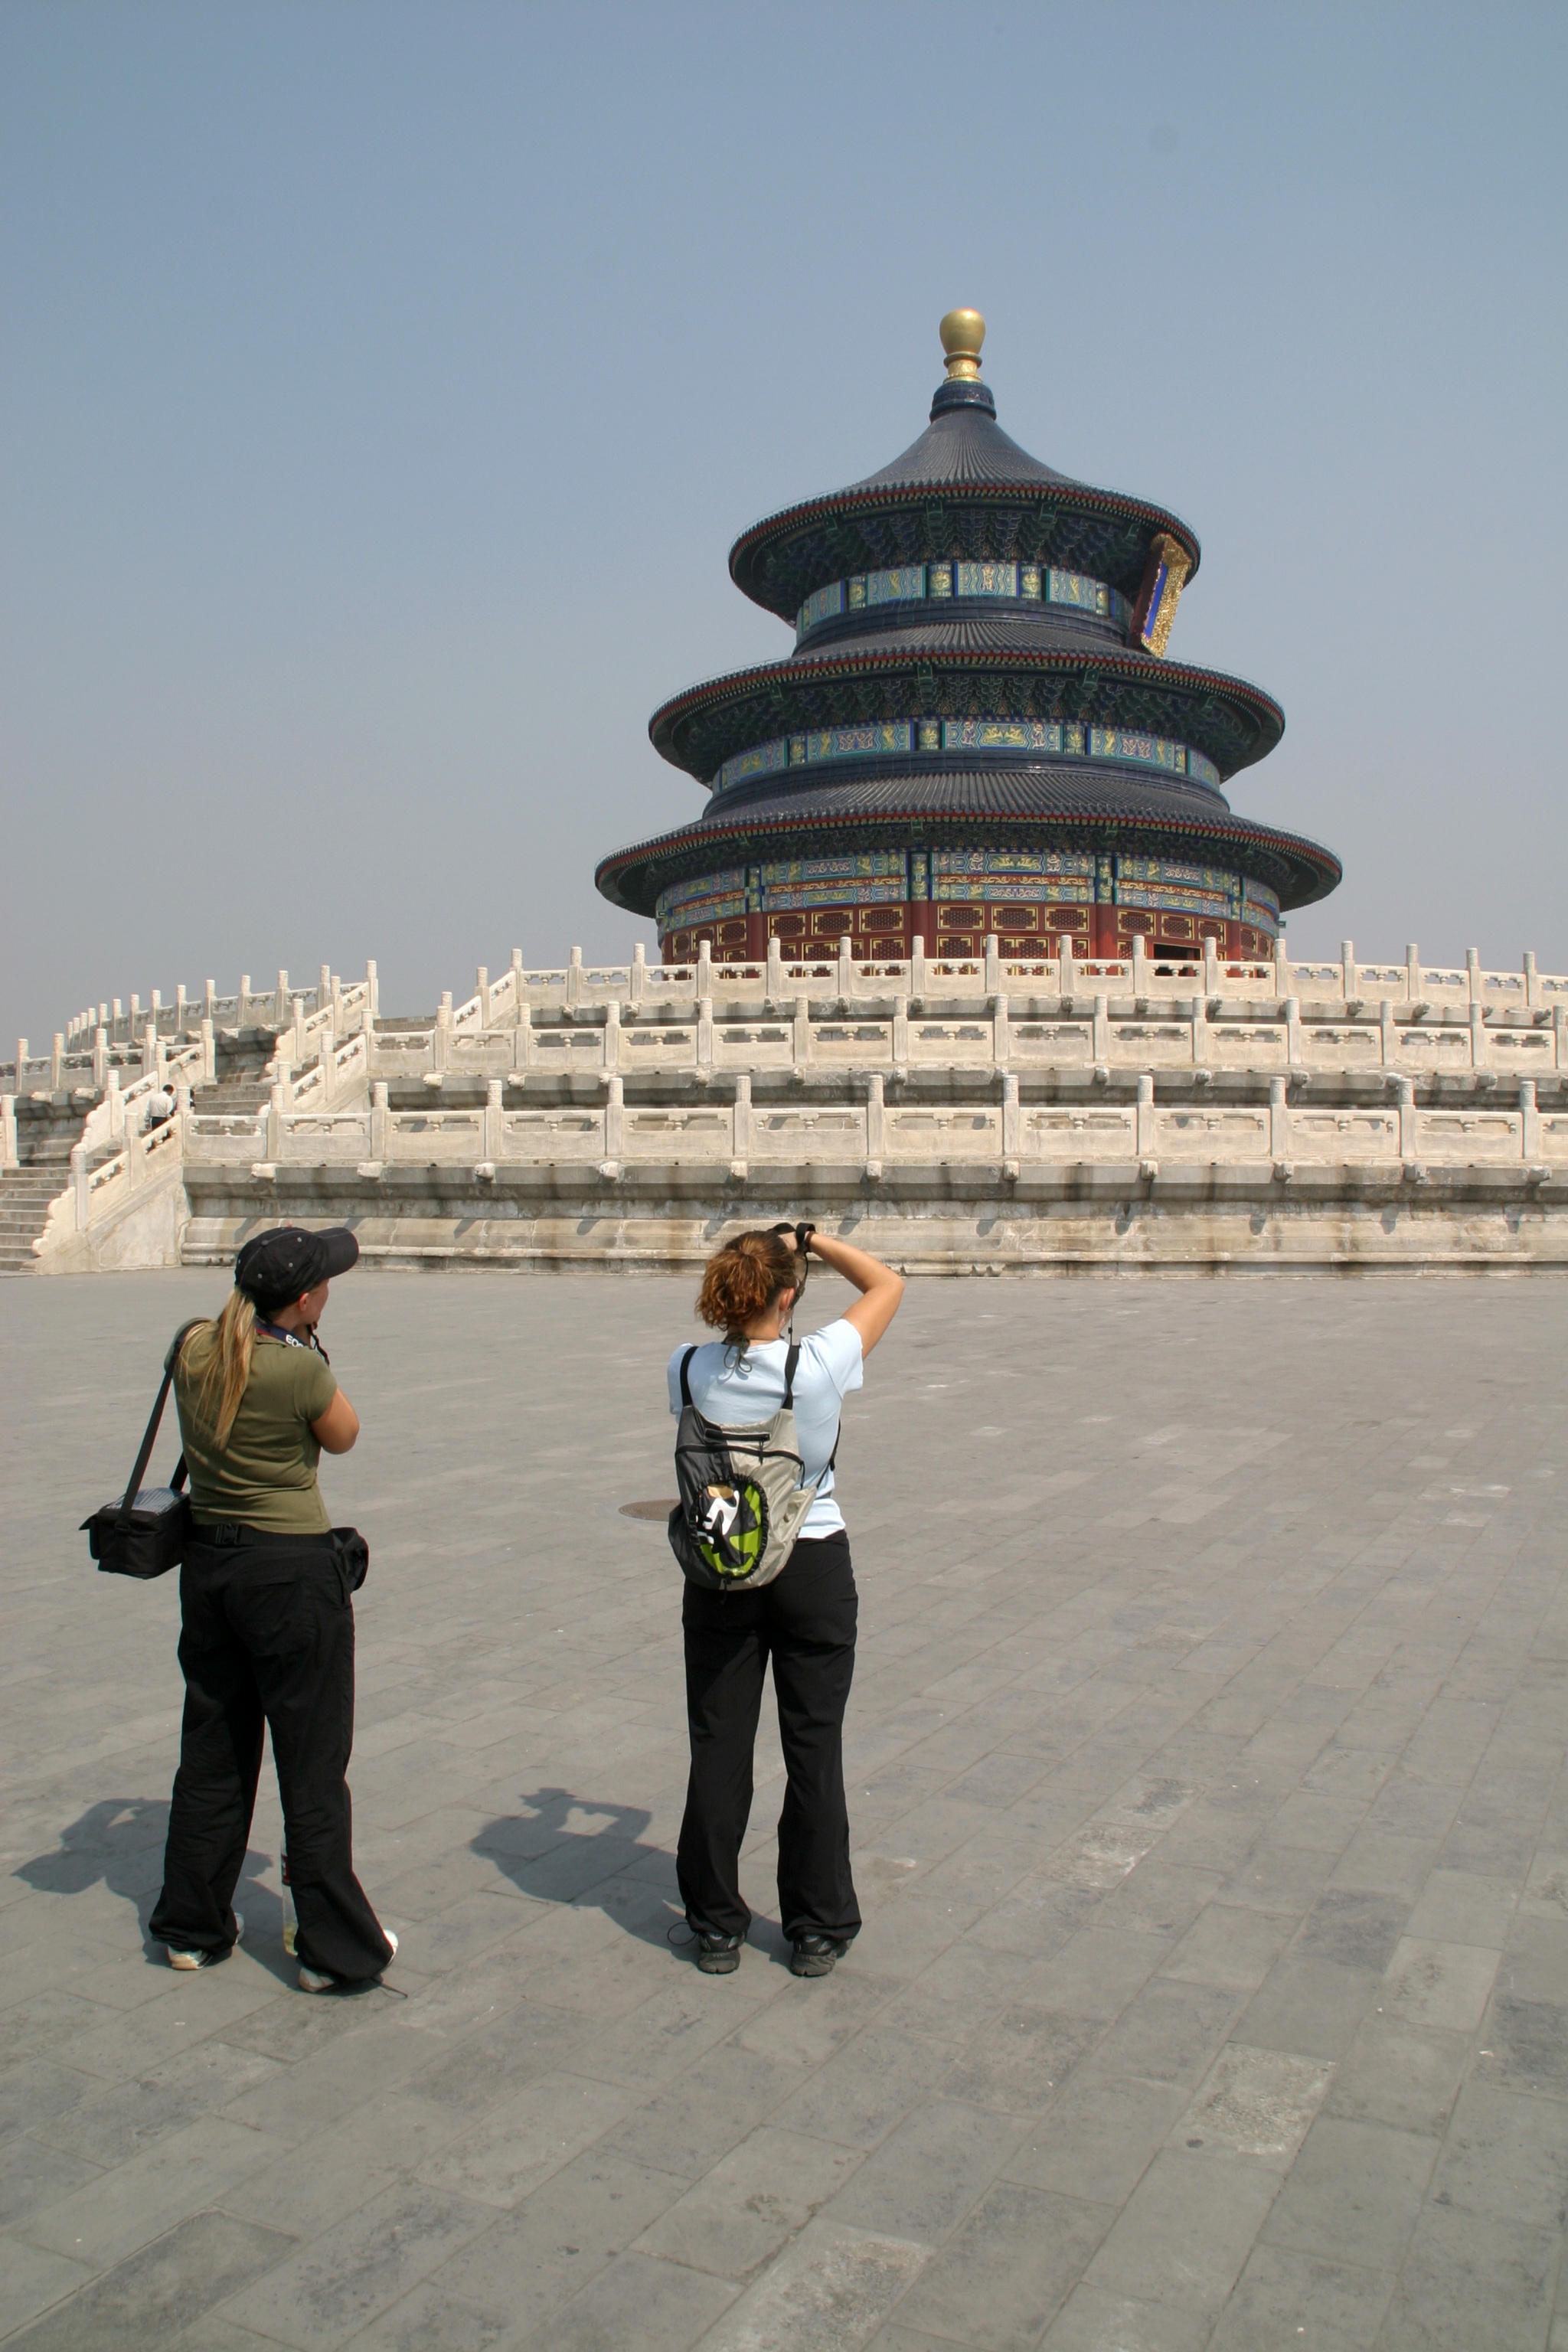
sea, monument, vacation, travel, tower, landmark, tourism, places of interest, temple, beijing, tourists, china, temple of heaven, peace stamp